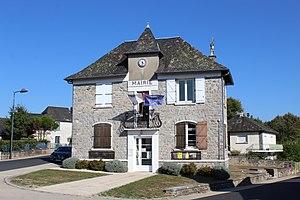
La mairie
Chanteix est une commune française située dans le département de la Corrèze en région Nouvelle-Aquitaine. Ses habitants sont appelés les Chanteixois et les Chanteixoises.